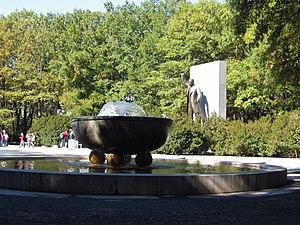
Theodore Roosevelt Island est une île de 36 hectares de superficie située sur la rivière Potomac dans le Washington, D.C., où est implanté un mémorial national des États-Unis. Il fut donné par les américains pour l'association Theodore Roosevelt en mémoire de ce 26ᵉ président américain.